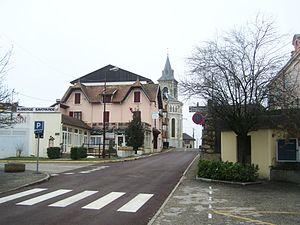
Centre de la commune de Domessin en Savoie.
Nordahl Lelandais, né le 18 février 1983 à Boulogne-Billancourt, est un ancien militaire français, maître-chien dans l'armée de terre, accusé d'avoir commis plusieurs meurtres et agressions sexuelles sur mineures de 15 ans.
Domessin est une commune française située dans le département de la Savoie, en région Auvergne-Rhône-Alpes.